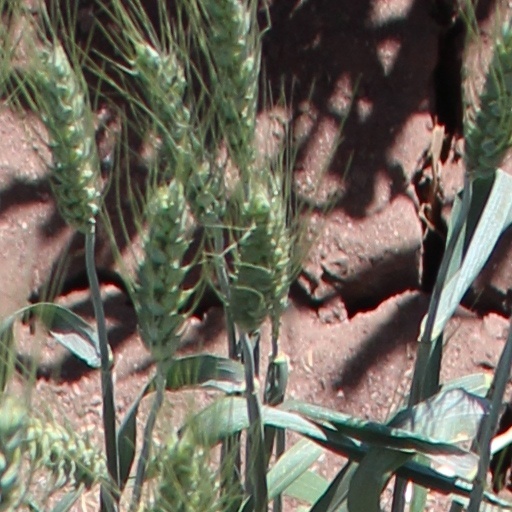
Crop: wheat